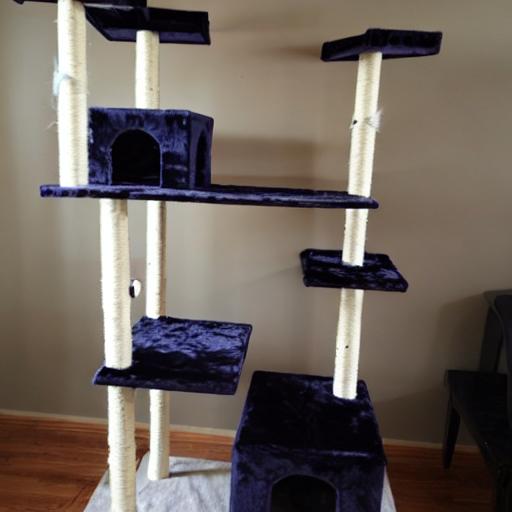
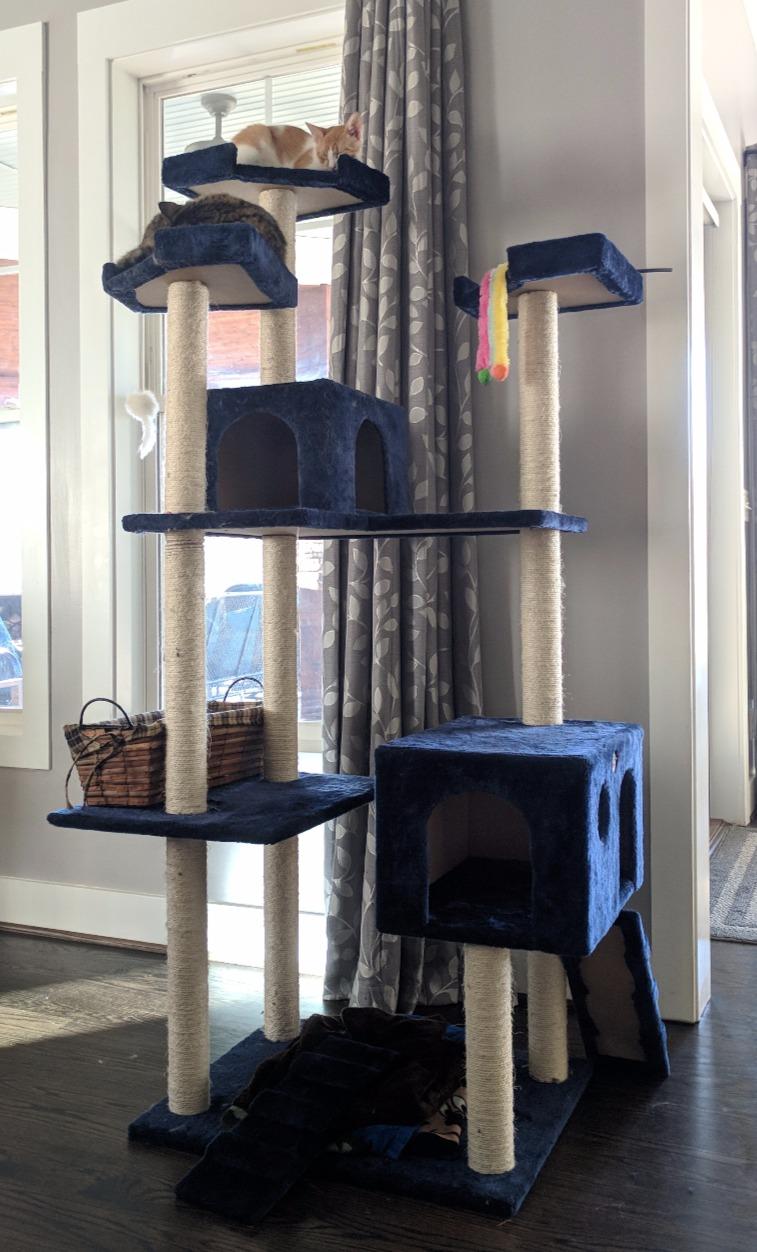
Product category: items_cat tree
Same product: no